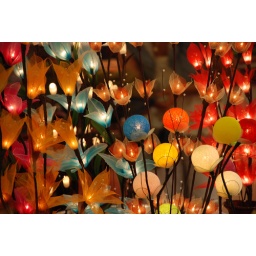
I saw this colorful display of flower 'lamps' in a market in Thailand - looked very interesting. ---